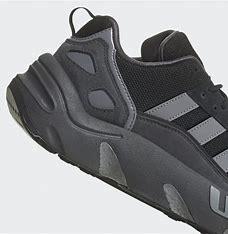
Brand: Adidas
Model: ZX 22 Boost